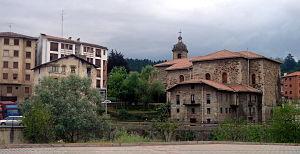
Igorre en basque ou Yurre en espagnol est une commune de Biscaye dans la communauté autonome du Pays basque en Espagne.